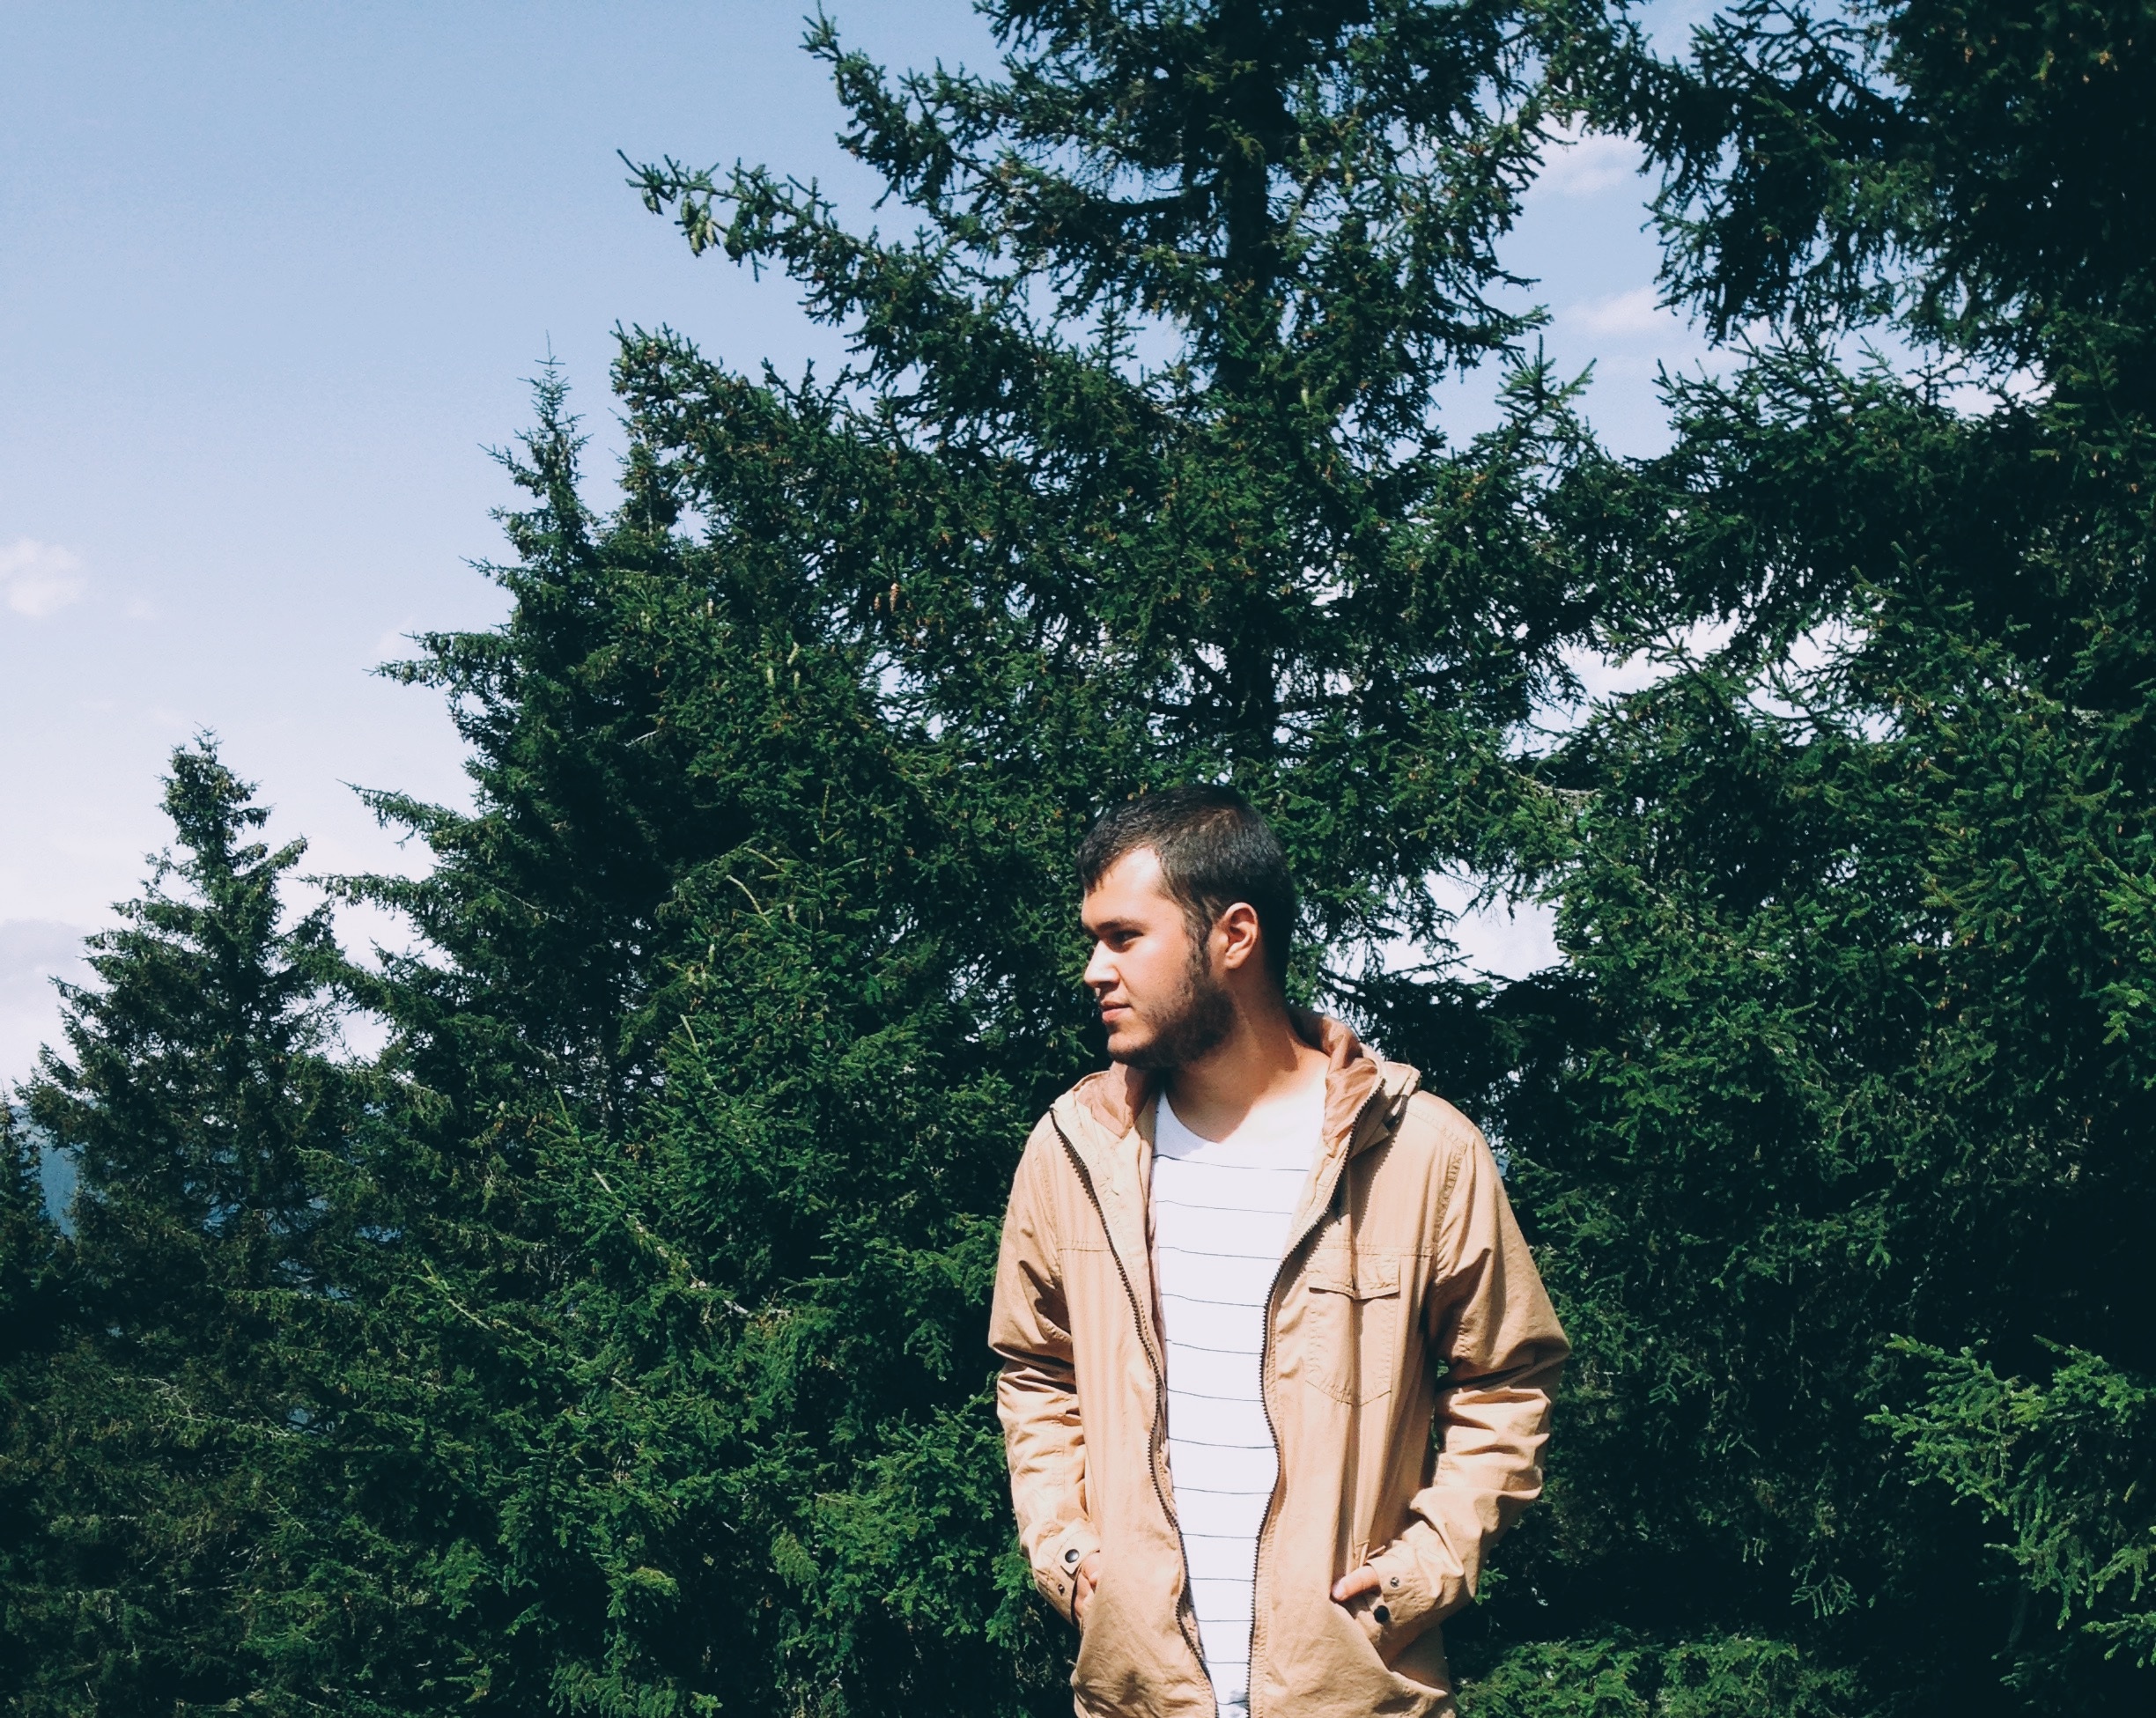
tree, nature, forest, plant, spring, jungle, natural environment, woody plant